8 mm video format

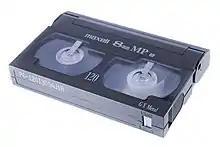
The write-protect switch (right) prevents accidental erasure

The three formats are physically very similar, featuring both the same magnetic tape width and near-identical cassette shells, measuring 95 × 62.5 × 15 mm. This gives a measure of backward compatibility in some cases. One difference between them is in the quality of the tape itself, but the main differences lie in the encoding of the video when it is recorded onto the tape.